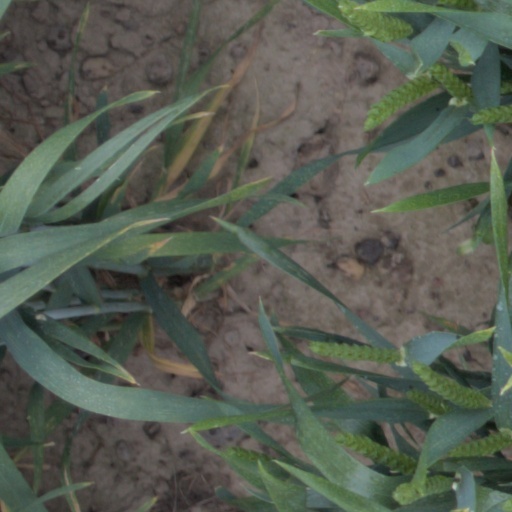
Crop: wheat